2018 Husky Energy Refinery explosion

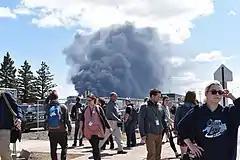
Students wait for rides outside of the school after being evacuated on April 26.

The black smoke traveled southeast as far as Solon Springs in Douglas County. An evacuation of the plant was ordered at 1:00 p.m., however at 2:41 p.m., an evacuation for residents 10 miles south of the plant was ordered due to concerns of the toxicity of the huge plumes of black smoke. Residents who lived 3 miles north, east, and south of the refinery were also ordered to evacuate due to concerns about the change in the direction of the wind forcing the toxic smoke above more homes, and due to concerns about the refinery's hydrofluoric acid tank causing potential further explosions and damage. Schools in the Superior School District as well as the Essentia Health-St. Mary's Medical Center in Superior was also urged to evacuate. Students were evacuated to an AMSOIL building in northwestern Superior. Schools in the Maple School District in Douglas County were also closed as a precaution. Those injured were taken to hospitals in Duluth, Minnesota.